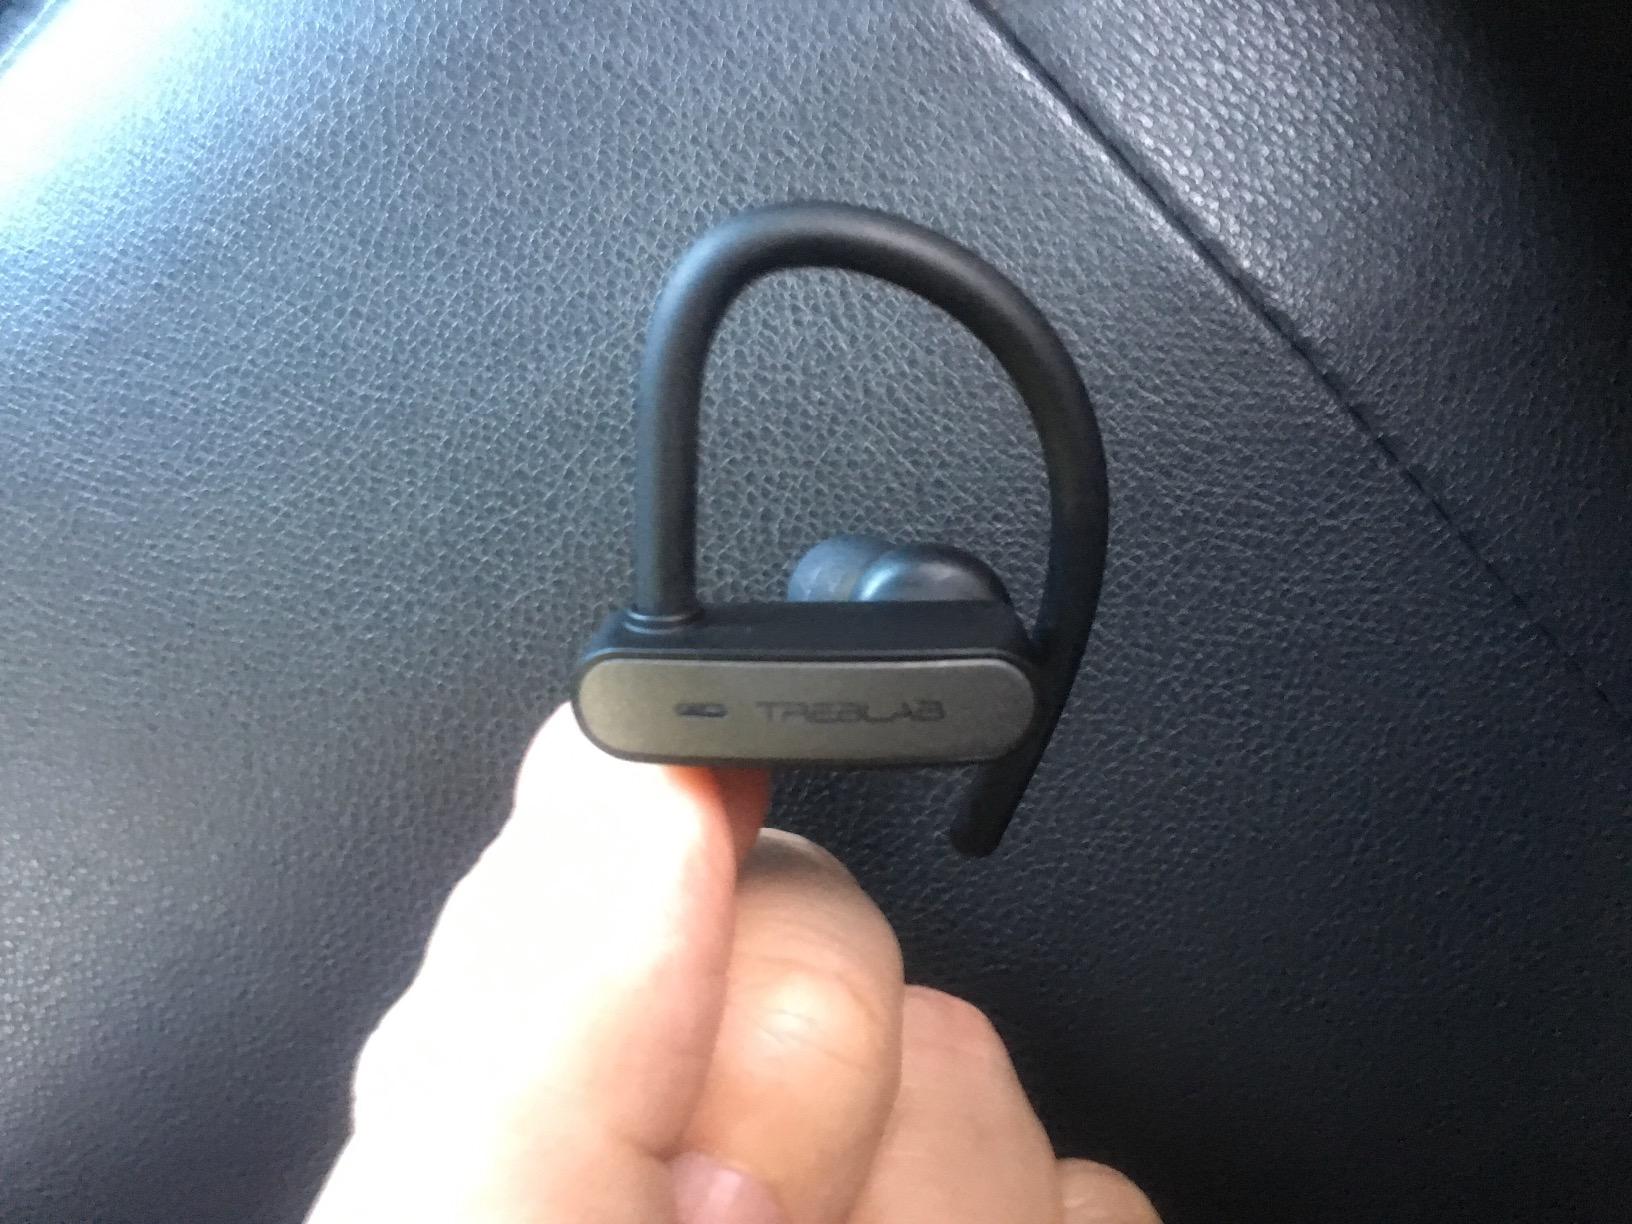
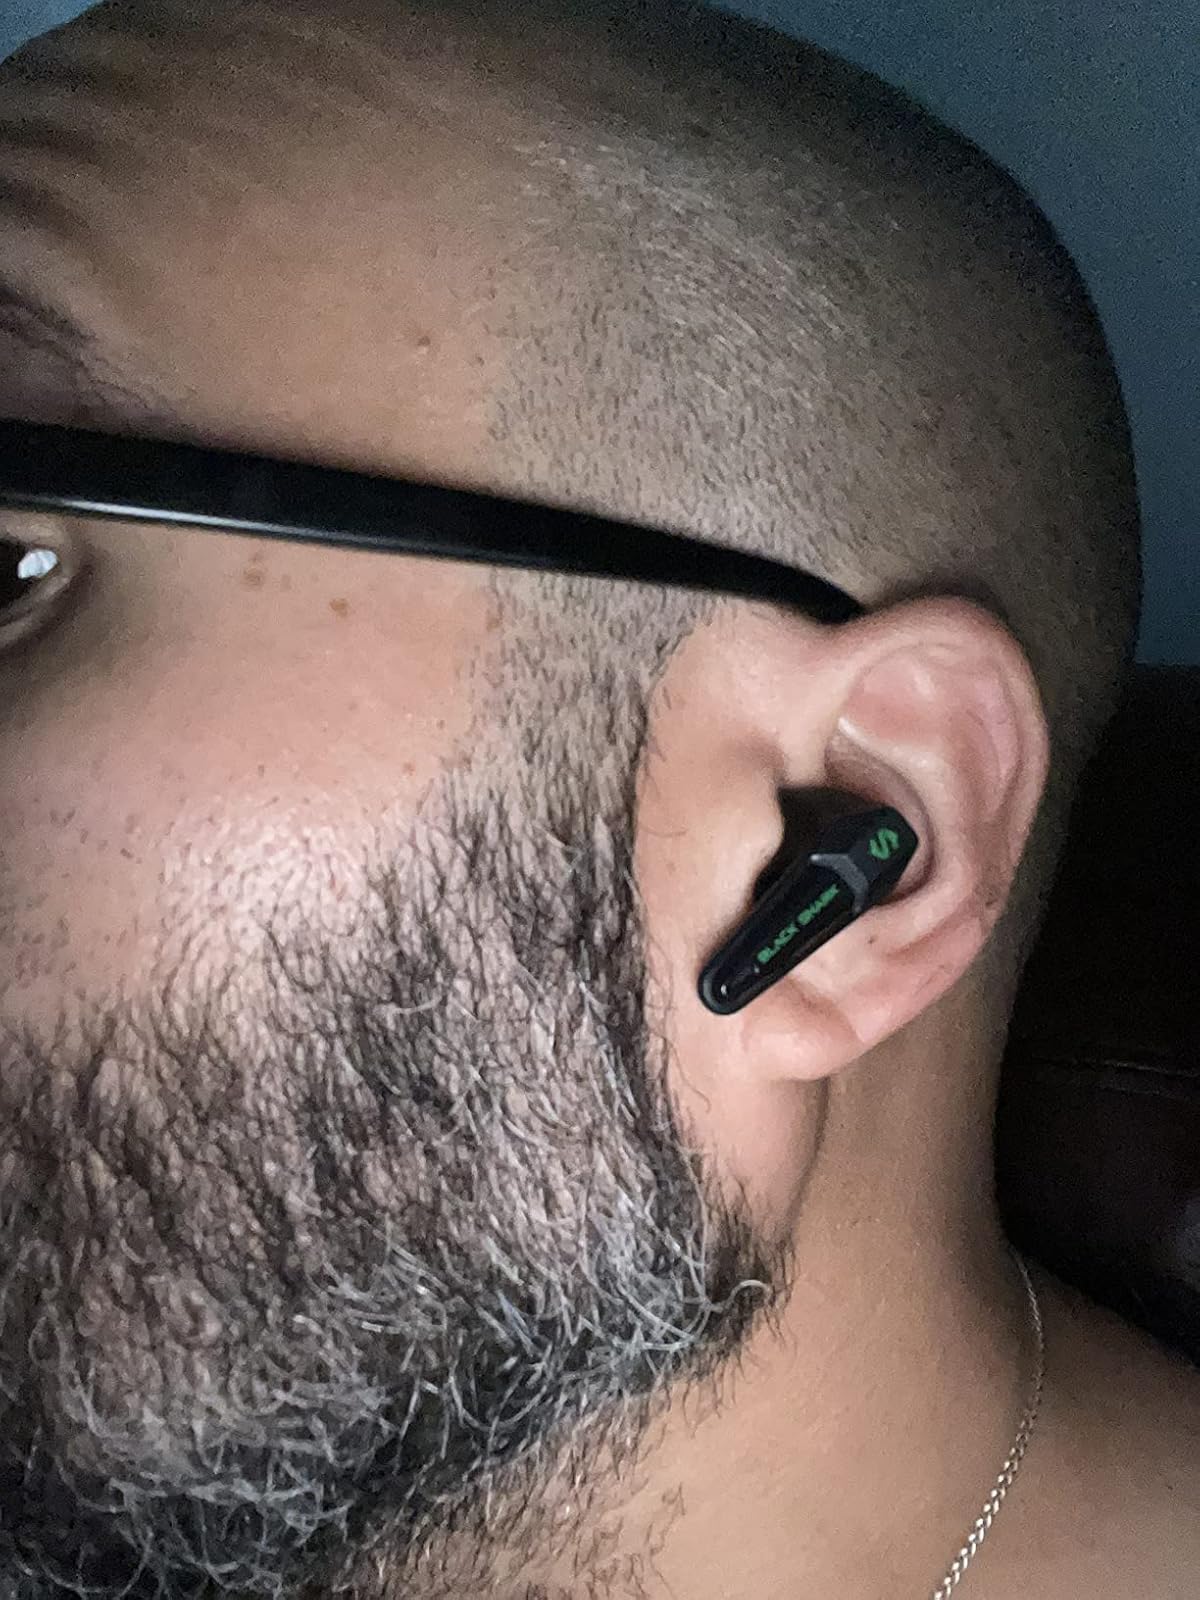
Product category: earbuds
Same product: no